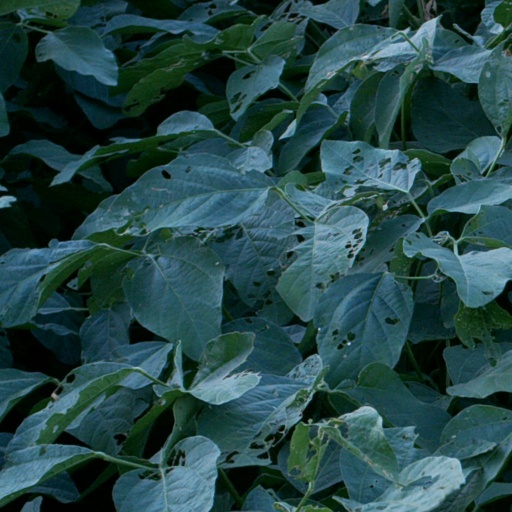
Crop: soybean